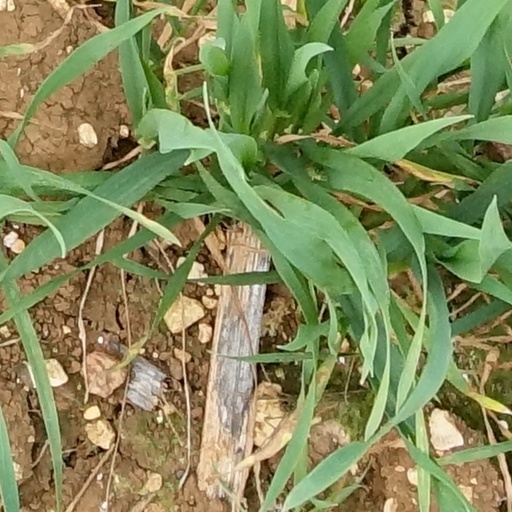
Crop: wheat